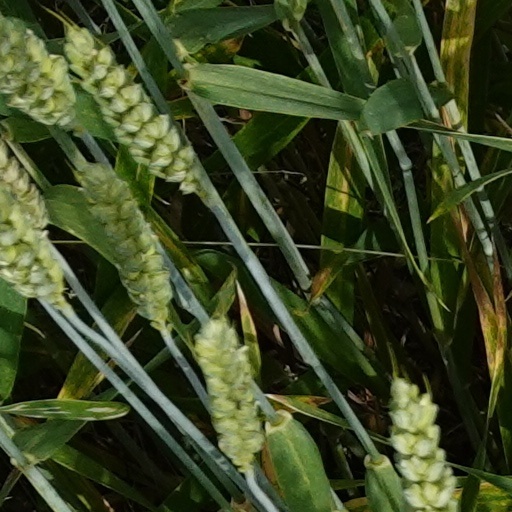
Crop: wheat